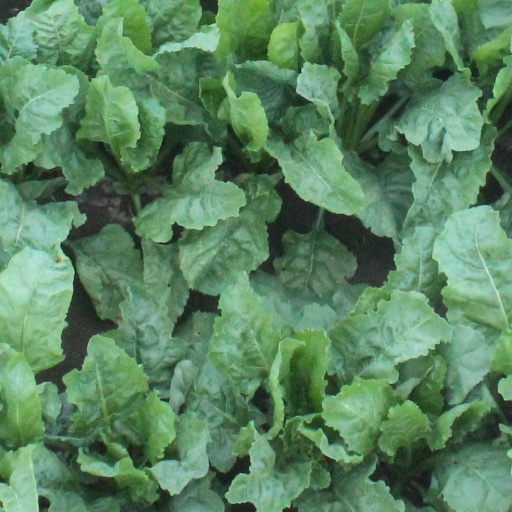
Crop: sugar beet